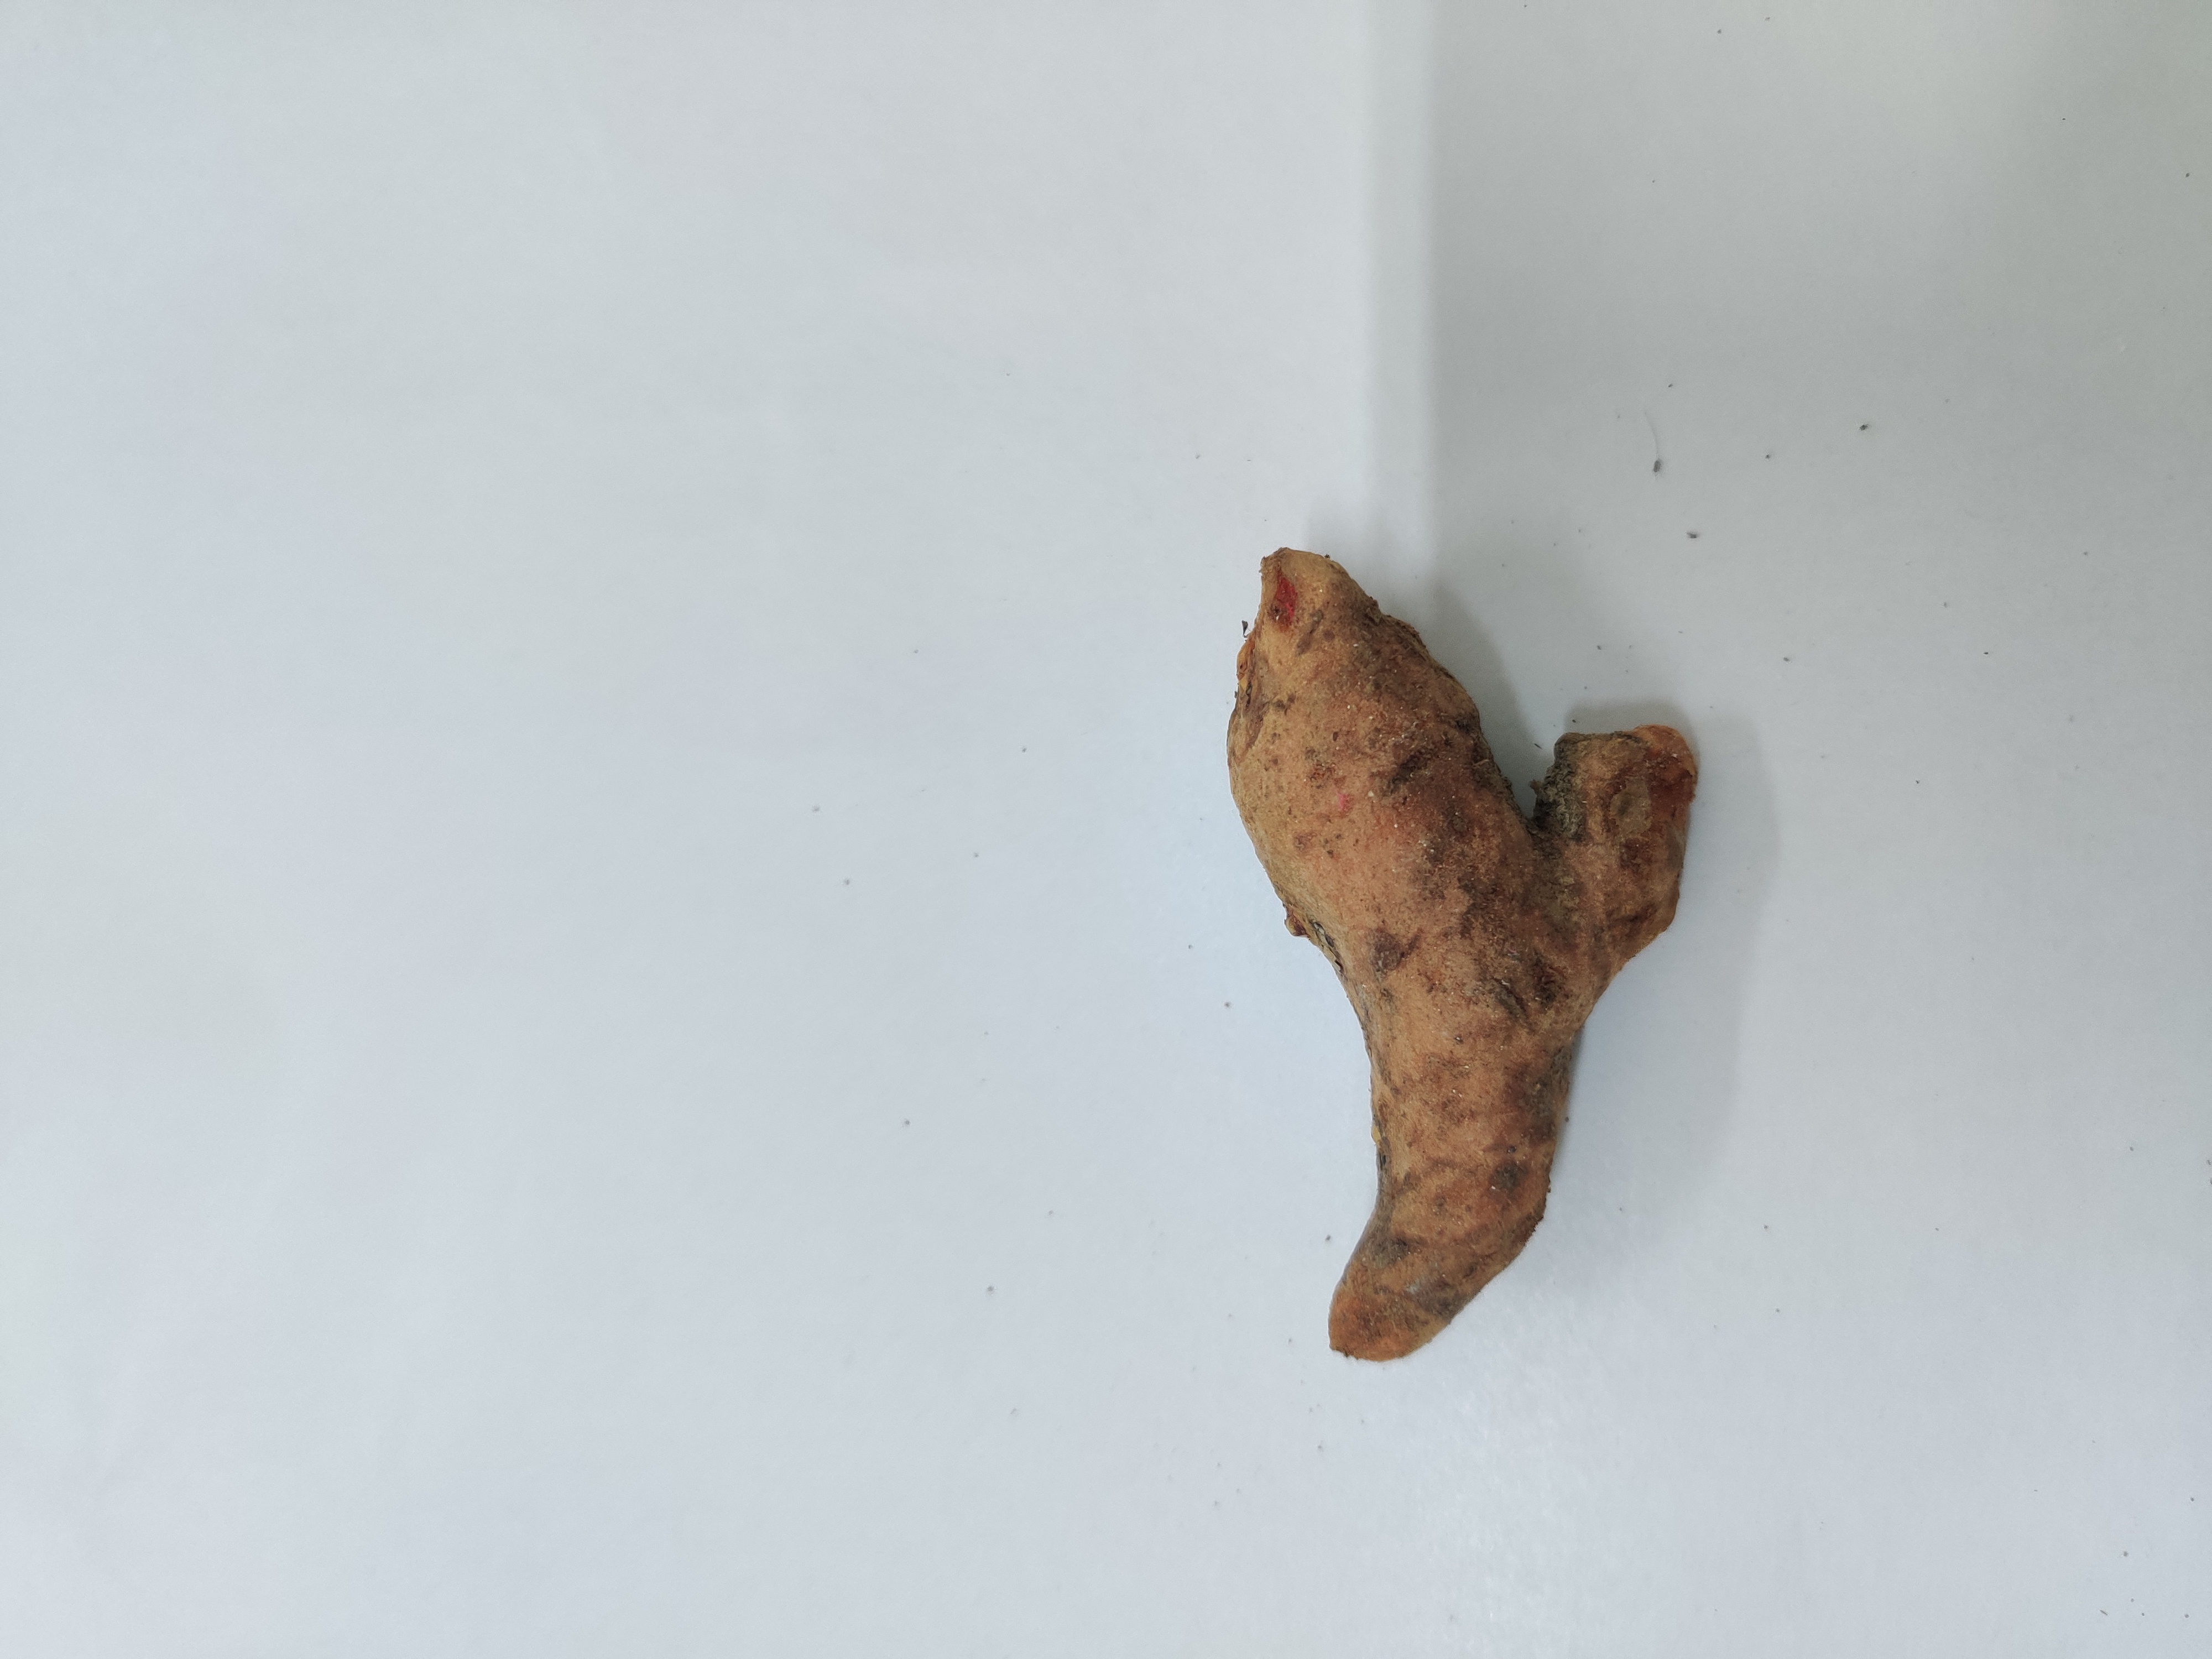
Crop: Turmeric
Condition: Severely Damaged